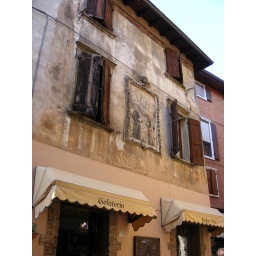
I just love the shutters on the windows in Italy... and this building was particularly old, but beautiful.